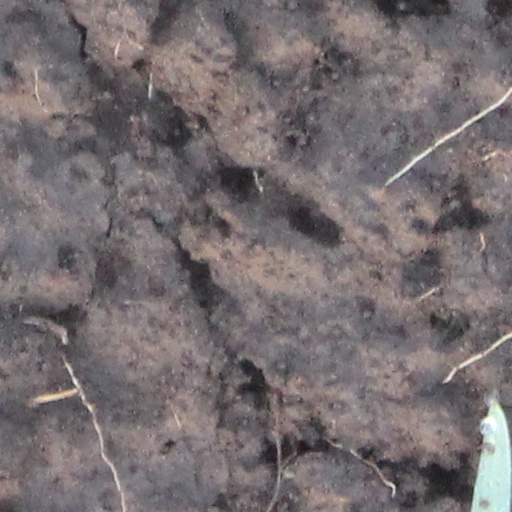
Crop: wheat